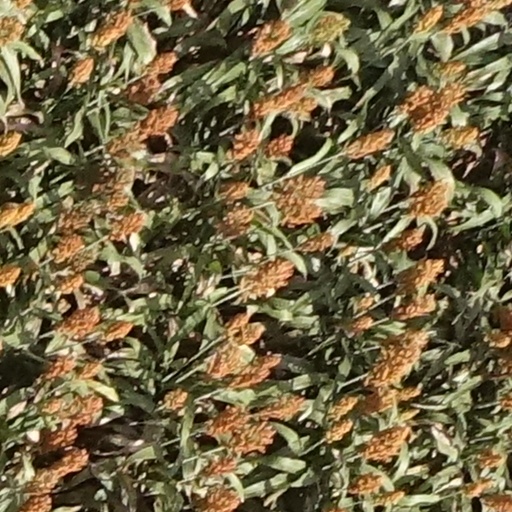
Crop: sorghum